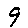
Label: 9